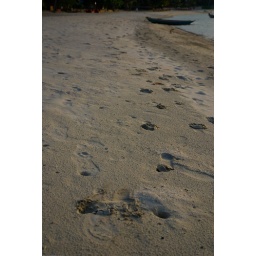
Footprints on the sand on the beach of Thong Nai Pan Yai in southern Thailand